Sugarcane harvester

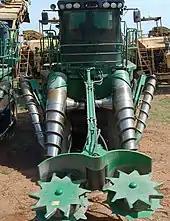
A sugarcane harvester

A sugarcane harvester is a large piece of agricultural machinery used to harvest and partially process sugarcane.